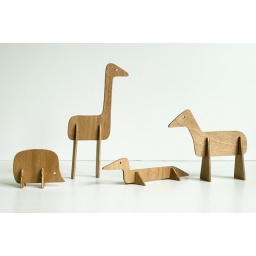
made by joel wooden animals